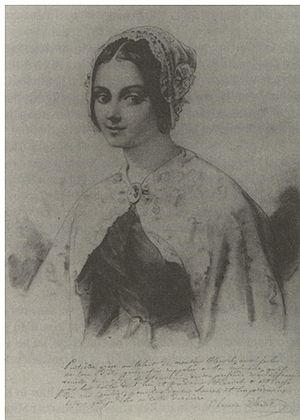
Thérèse Adrien, plus connue sous son nom d'épouse Thérèse Wartel, est une compositrice, pianiste et critique musicale française née le 2 juillet 1814 à Paris où elle est morte le 6 novembre 1865.